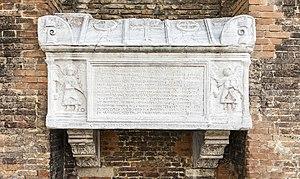
Lorenzo Tiepolo est le 46ᵉ doge de Venise de 1268 à 1275.
Jacopo Tiepolo est le 43ᵉ doge de Venise, élu en 1229.
La basilique des Saints Jean et Paul est l'un des édifices médiévaux religieux les plus imposants de Venise. Il fait figure de Panthéon de la Sérénissime en raison du grand nombre de doges et d’autres personnages importants qui y furent enterrés à partir du XIIIᵉ siècle. L’église est située sur le campo du même nom dans le sestiere de Castello.